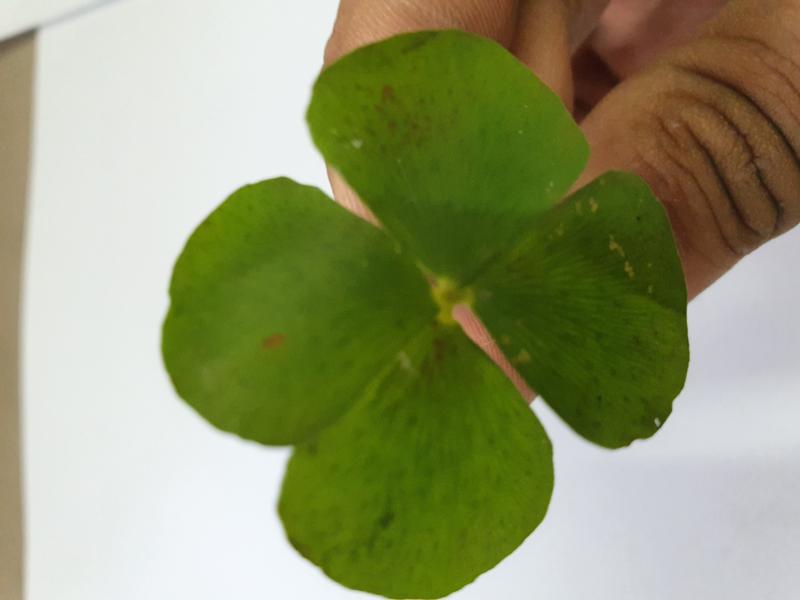
Weed species: Marsilea minuta